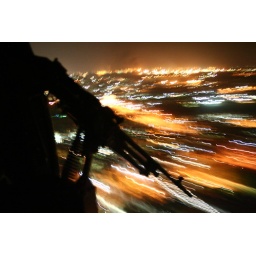
View out the door of a helicopter, flying low over Baghdad at night.